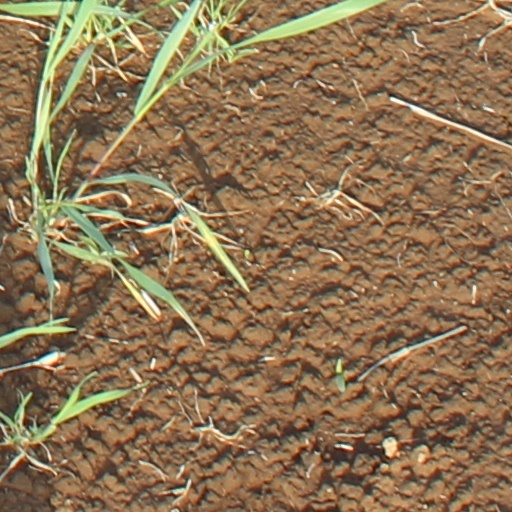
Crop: wheat